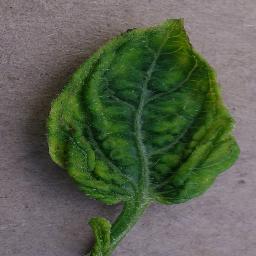
Label: Tomato___Tomato_Yellow_Leaf_Curl_Virus